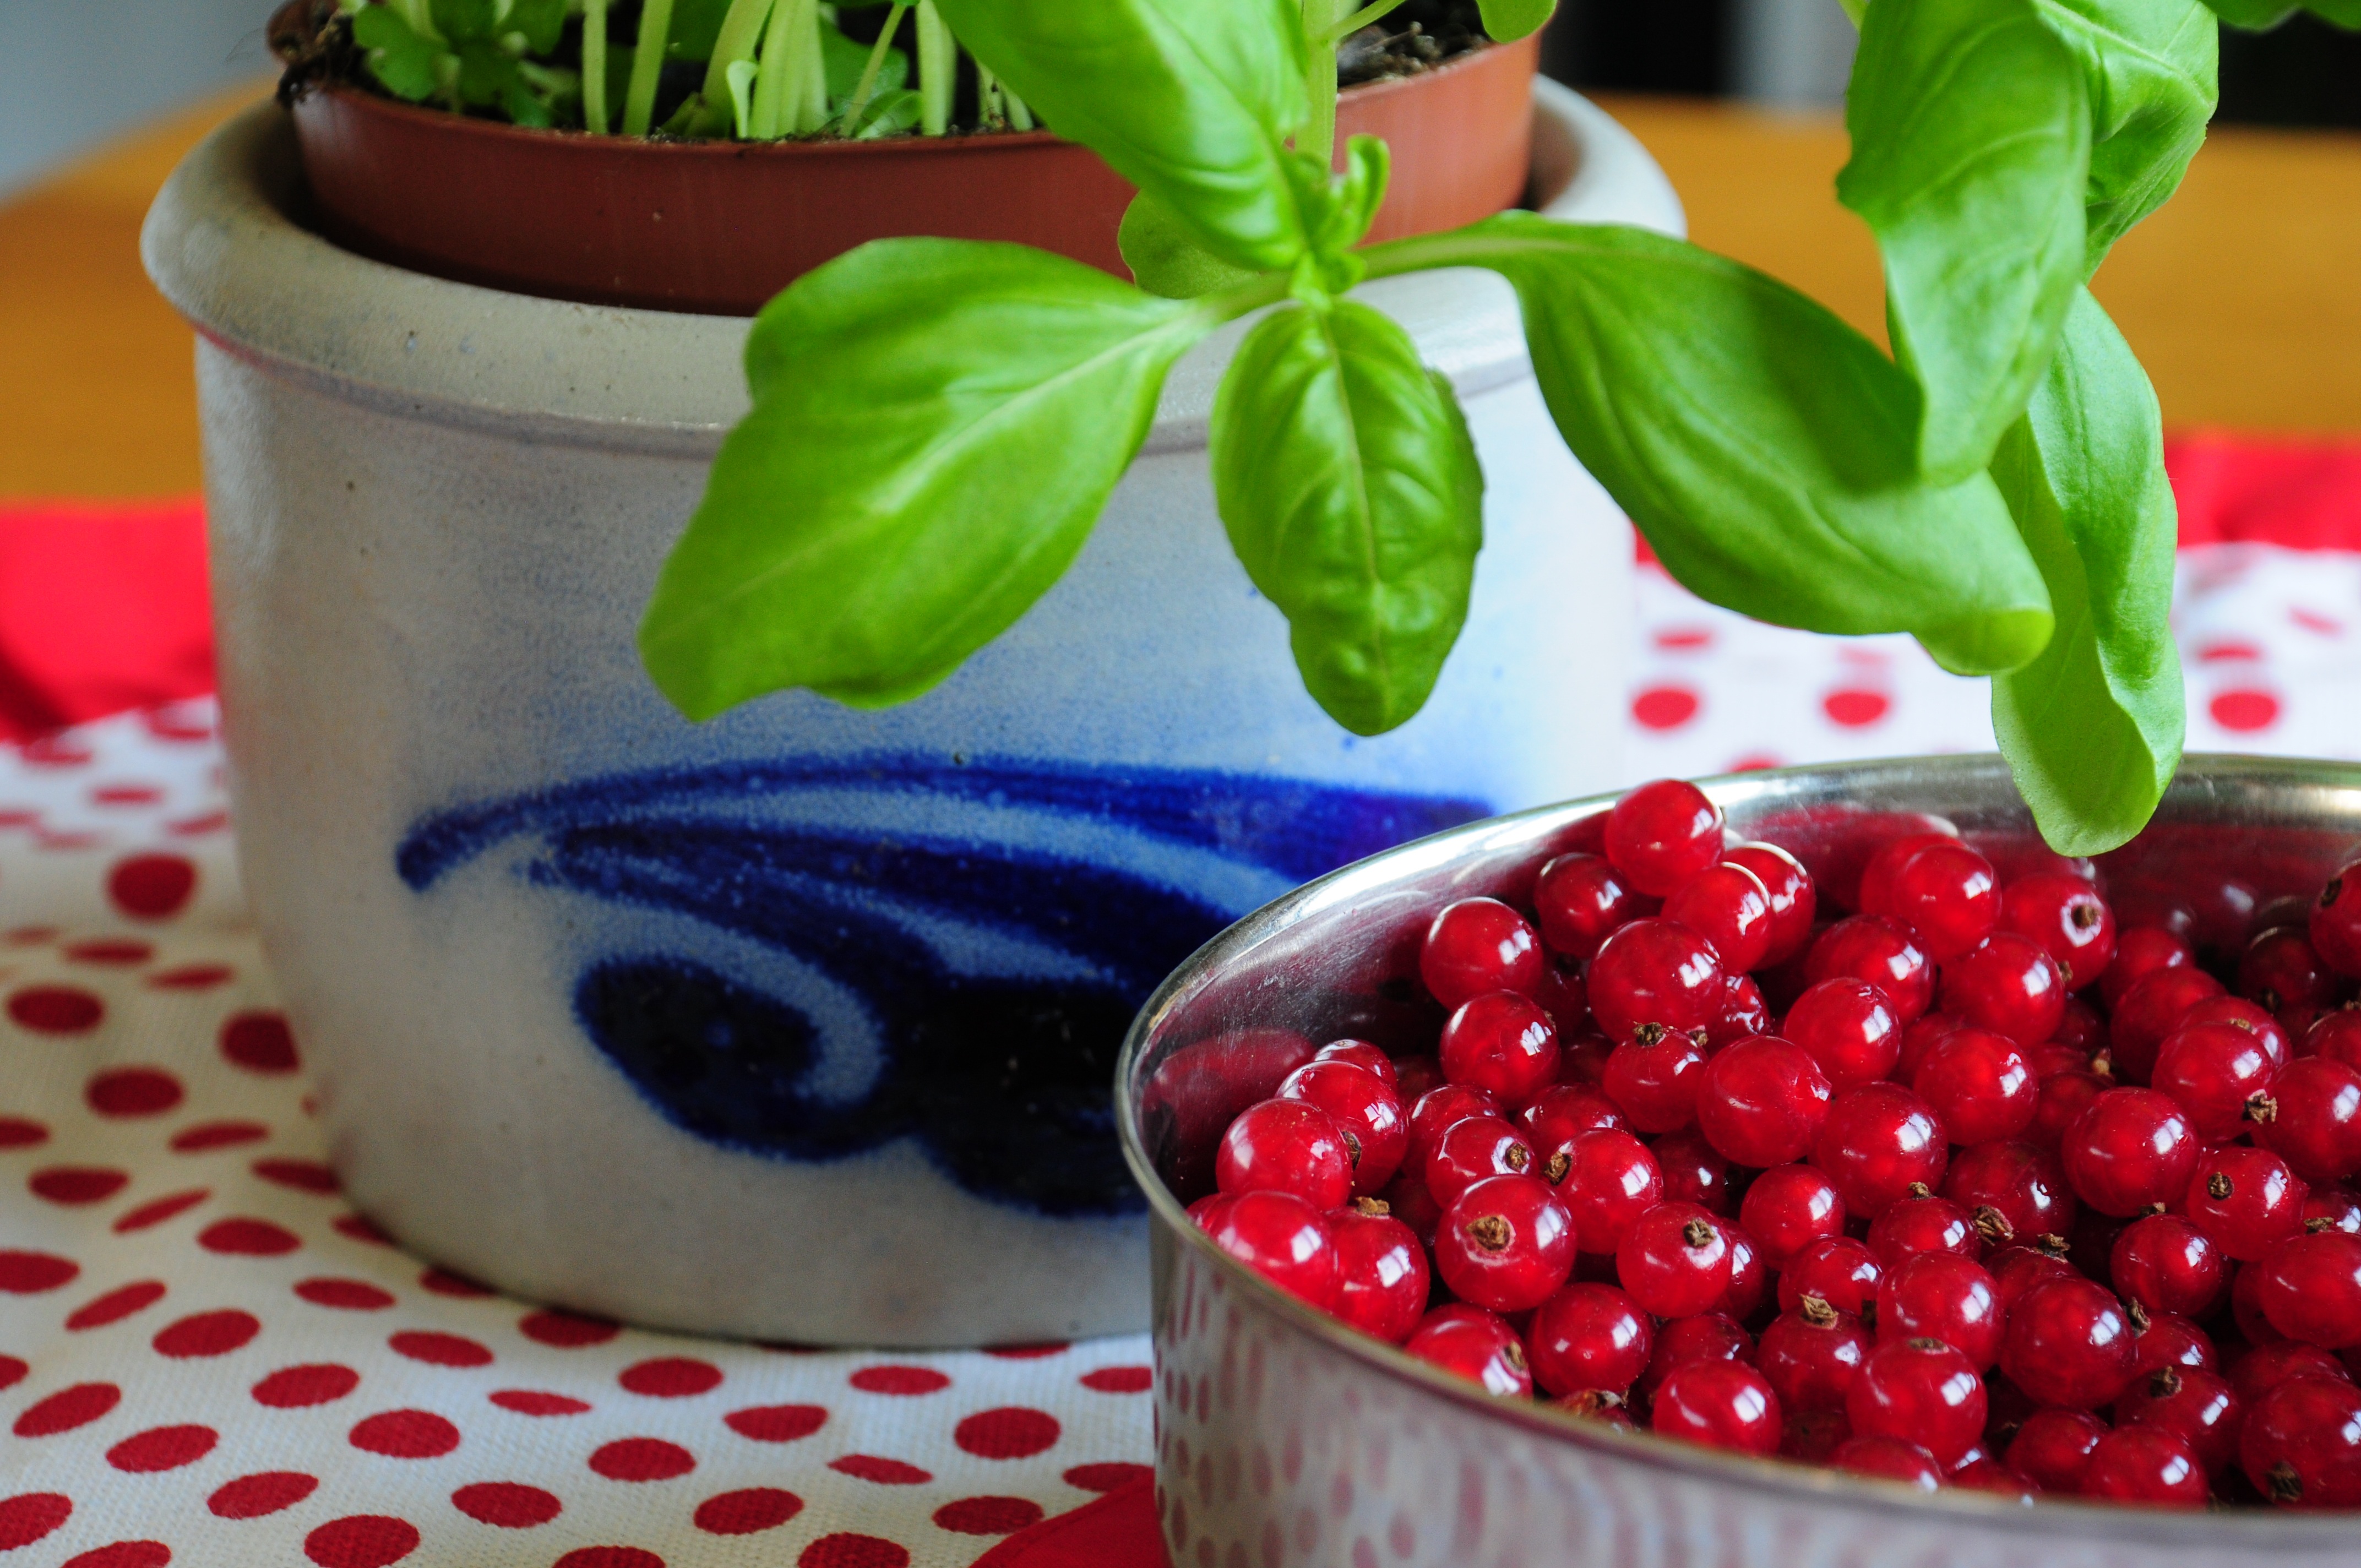
nature, plant, fruit, berry, sweet, food, produce, vegetable, berries, soft fruit, vegetable garden, currants, red currant, garden currant